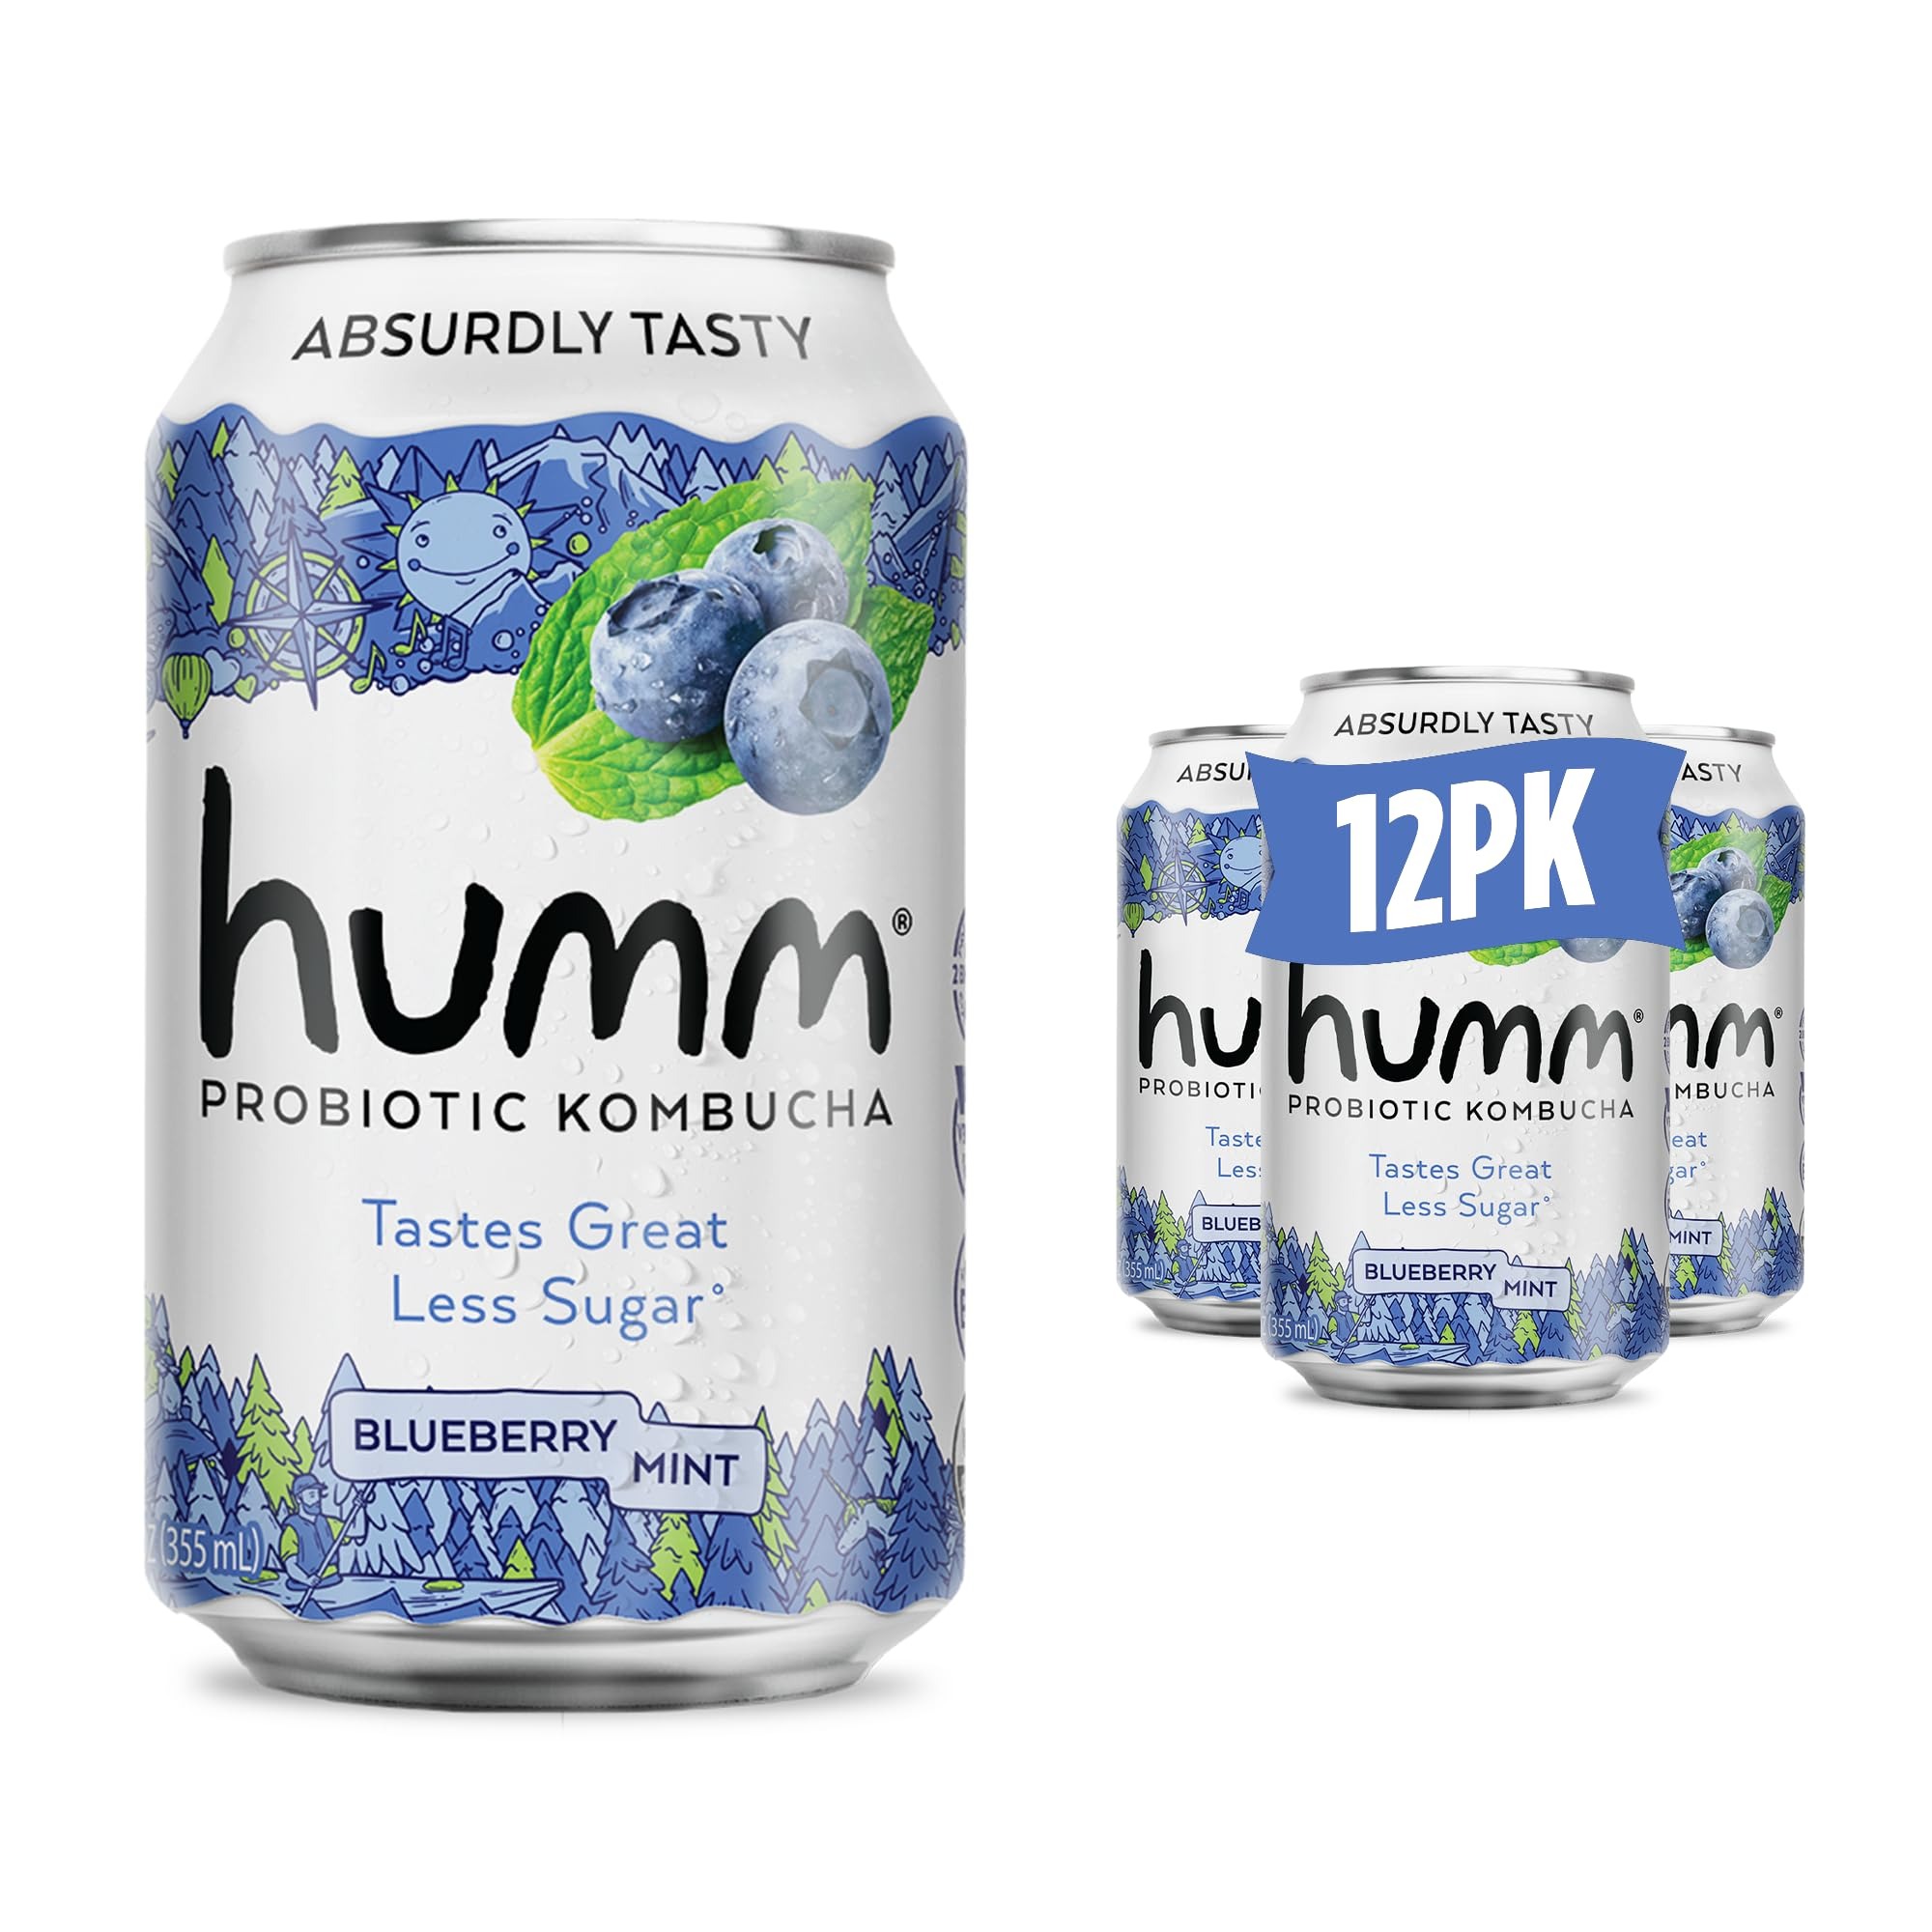
Item Name: Humm Kombucha Blueberry Mint, Organic, Vegan & GMO Free (12 Pack)
Bullet Point 1: BLUEBERRY MINT : Bursting with the juicy goodness of blueberry, a perfect pop of bright mint, and refreshing fizz of kombucha, this flavor is a fan favorite! At Humm, we didn't invent kombucha, we perfected it. We’re flavor-forward and easy to drink without the vinegar taste.
Bullet Point 2: 2 BILLION PROBIOTICS : Show your gut some love (that won’t fizz out!) with our 2 billion probiotics in every can to help tackle bloating, gas, digestive and skin issues. Did you know some of these other guys don’t even have probiotics? Phew!
Bullet Point 3: VITAMIN B12 PACKED : Did you think we'd stop at 2 billion probiotics? No way! Our kombucha also contains vitamin B12 for a boost to get you through the day. You’ll thank us later.
Bullet Point 4: KEEPING SUGAR LOW AND DRINKS 100% REAL : Our kombucha is full of flavor, but sugar? Not so much. In fact, we've got up to 30% less sugar. No artificial sweeteners, USDA certified organic, Non-GMO, vegan, and gluten free. When we say “drink better,” we mean it.
Bullet Point 5: SHIPS AMBIENT : Our Humm Original Kombucha ships at room temperature (right from Bend, Oregon!), but we ask that you refrigerate upon arrival to ensure our quality standards are maintained right up to that very first sip. Cheers to your health!
Product Description: <p><b>Delightfully Bubbly. Absurdly Tasty. Better for You.</b></p> <p>Choose a better beverage with Humm Blueberry Mint Kombucha. Our probiotic kombucha is made with green and black tea that's fermented with live kombucha cultures that boost your microbiome for better gut health. Each <b>absurdly tasty</b> serving is bursting with minty berry flavor with :</p> <ul><li>40% Less sugar than competing kombucha brands</li> <li>Zero artificial sweeteners, flavors, or ingredients</li> <li>1,500% Daily value vitamin b12</li> <li>2 billion CFU of probiotics</li></ul> <p><b>Wondering why you should choose Humm Kombucha? We can give you 2 billion good reasons.</b></p> <p>Not all kombucha is created equal. We're proud to offer a USDA certified organic kombucha tea that's gluten free, vegan, and non-gmo. Best of all, each serving offers all the benefits of fermented foods <b>plus</b> 2 billion probiotic cultures that promote digestion, skin health, and immune health.</p> <p><b>Refreshing. Energizing. Lower in Sugar!</p></b> <p>Skip the sugary sodas and delight your taste buds with a kombucha drink that's as delicious as it is healthy. Each Humm kombucha can is sweetened with natural fruit juice and contains just 6g of sugar. But that’s not all…every serving delivers 1,500% of the daily value of vitamin B12 to boost energy and promote overall wellness.</p> <p><b>Perfect for your on the go lifestyle…</b></p> <p>Humm kombucha comes conveniently packaged in single serving cans that don't require refrigeration. They're the perfect healthy treat to keep on hand for mocktail hour, bbq's, sports games, and after school.</p> <p>*Best Served Chilled</p> dry January drinks mocktails
Value: 144.0
Unit: Fl Oz

Price: 20.64